Elias Ashmole

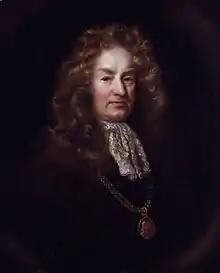
Elias Ashmole by an unknown artist (detail), c. 1688, after the portrait by John Riley, below

Elias Ashmole (23 May 1617 – 18 May 1692) was an English antiquary, politician, officer of arms, astrologer, freemason and student of alchemy. Ashmole supported the royalist side during the English Civil War, and at the restoration of Charles II he was rewarded with several lucrative offices.